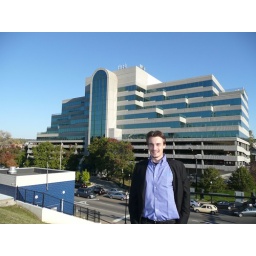
Mark in front of the office building where he worked until that day